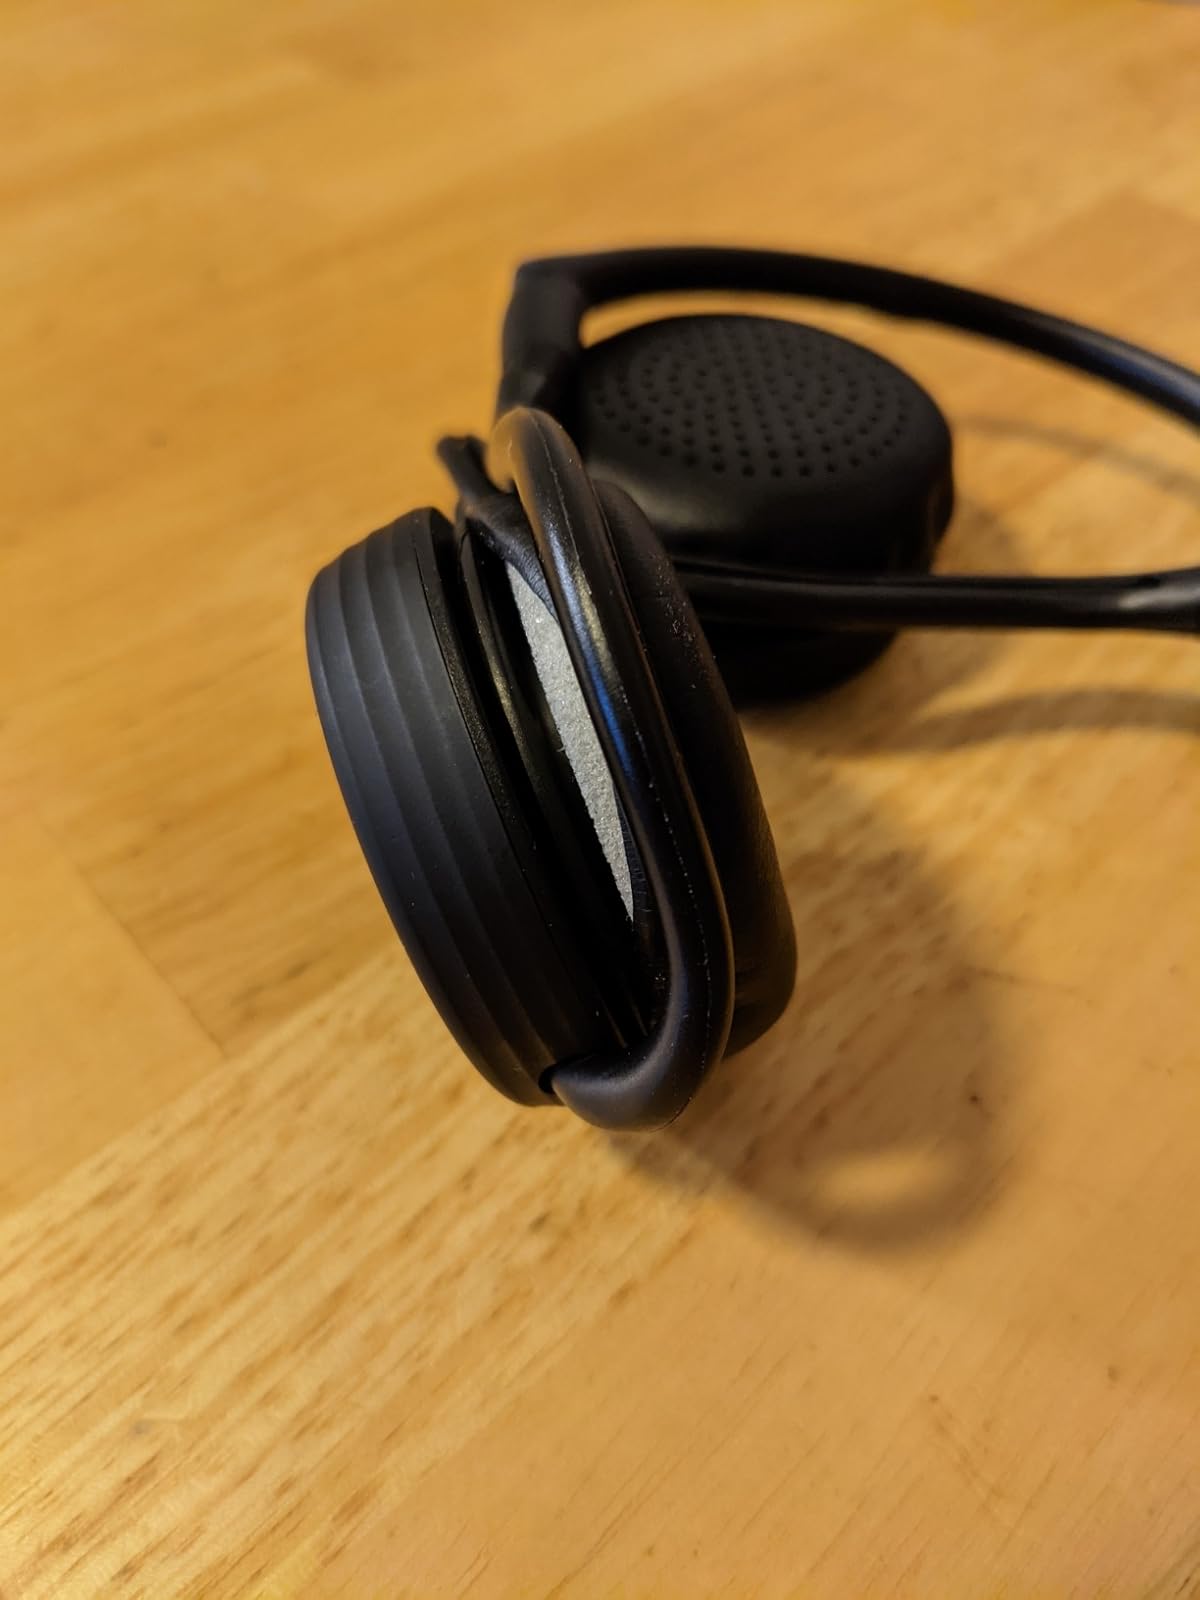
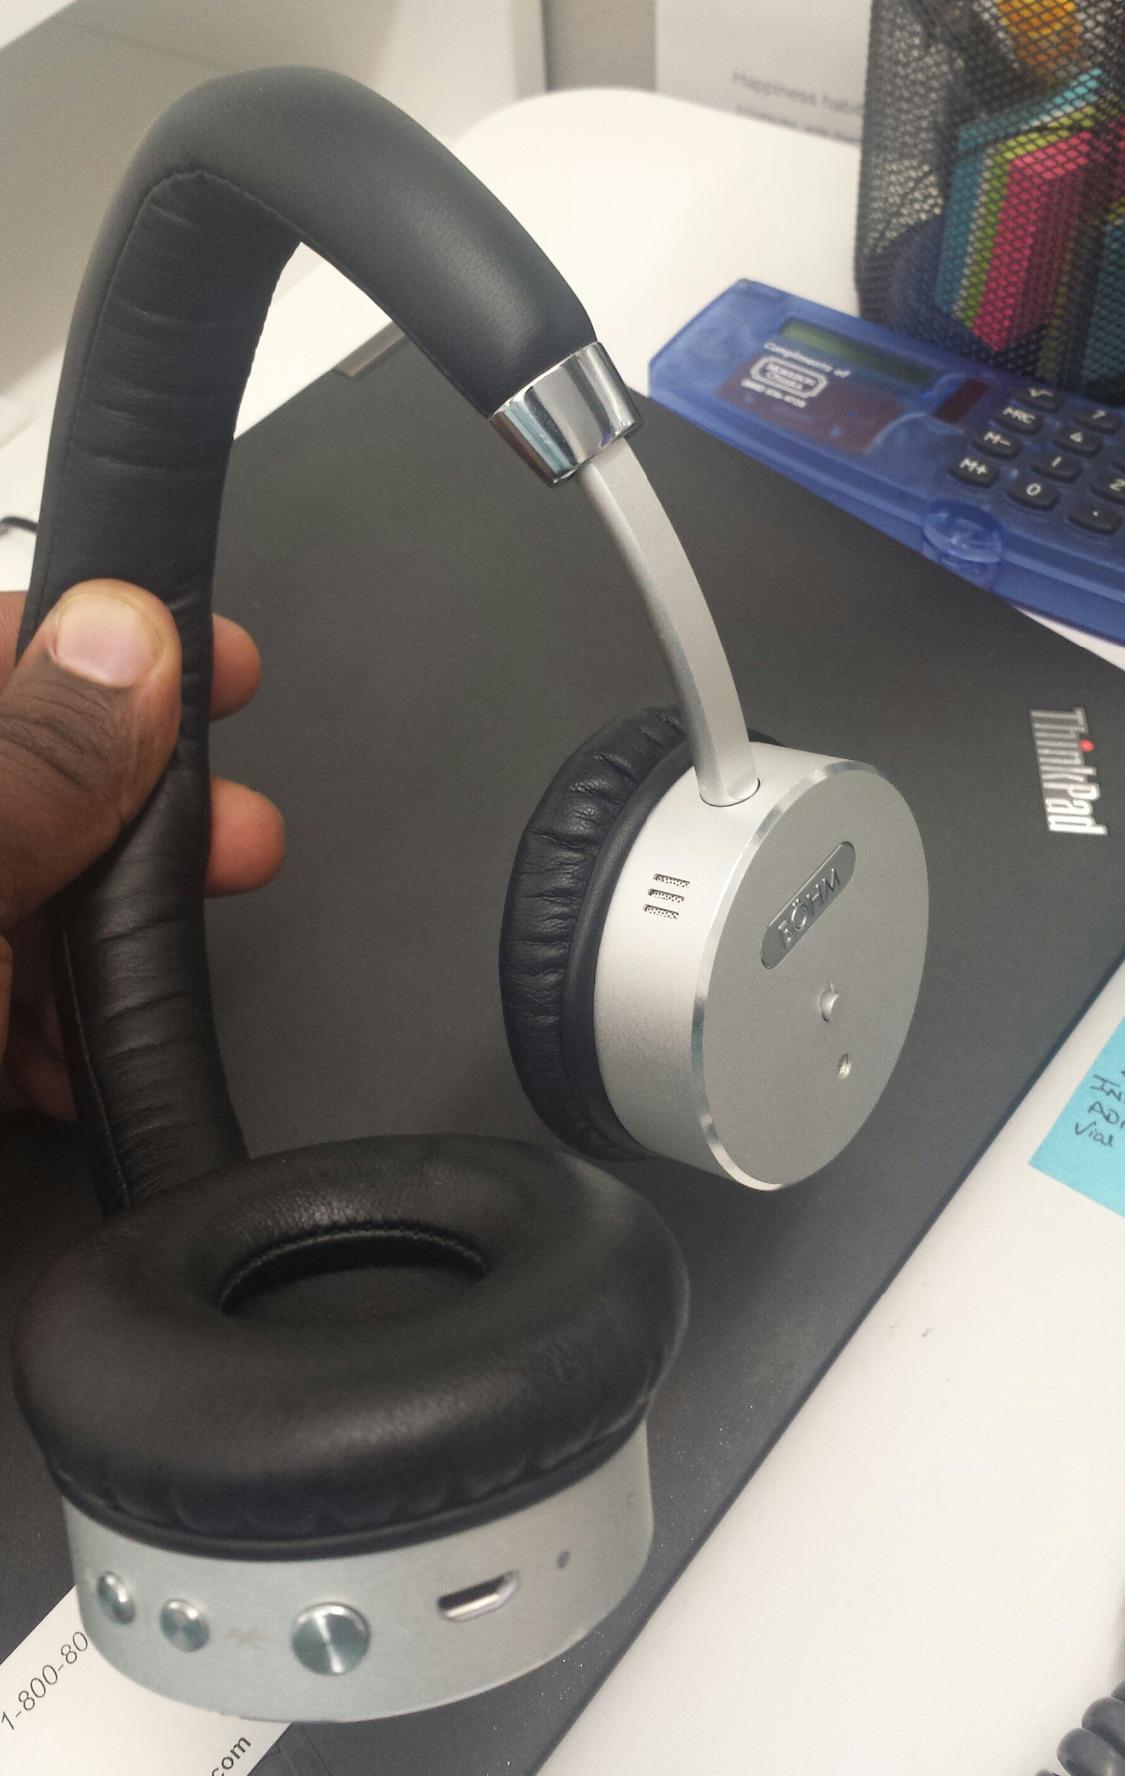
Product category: headphones
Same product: no